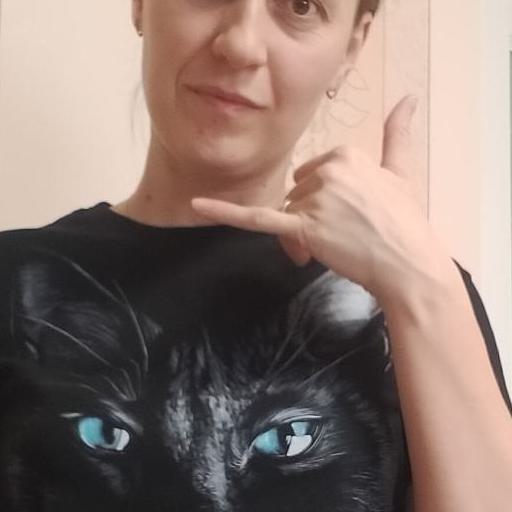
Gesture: call